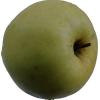
Label: Apple 13